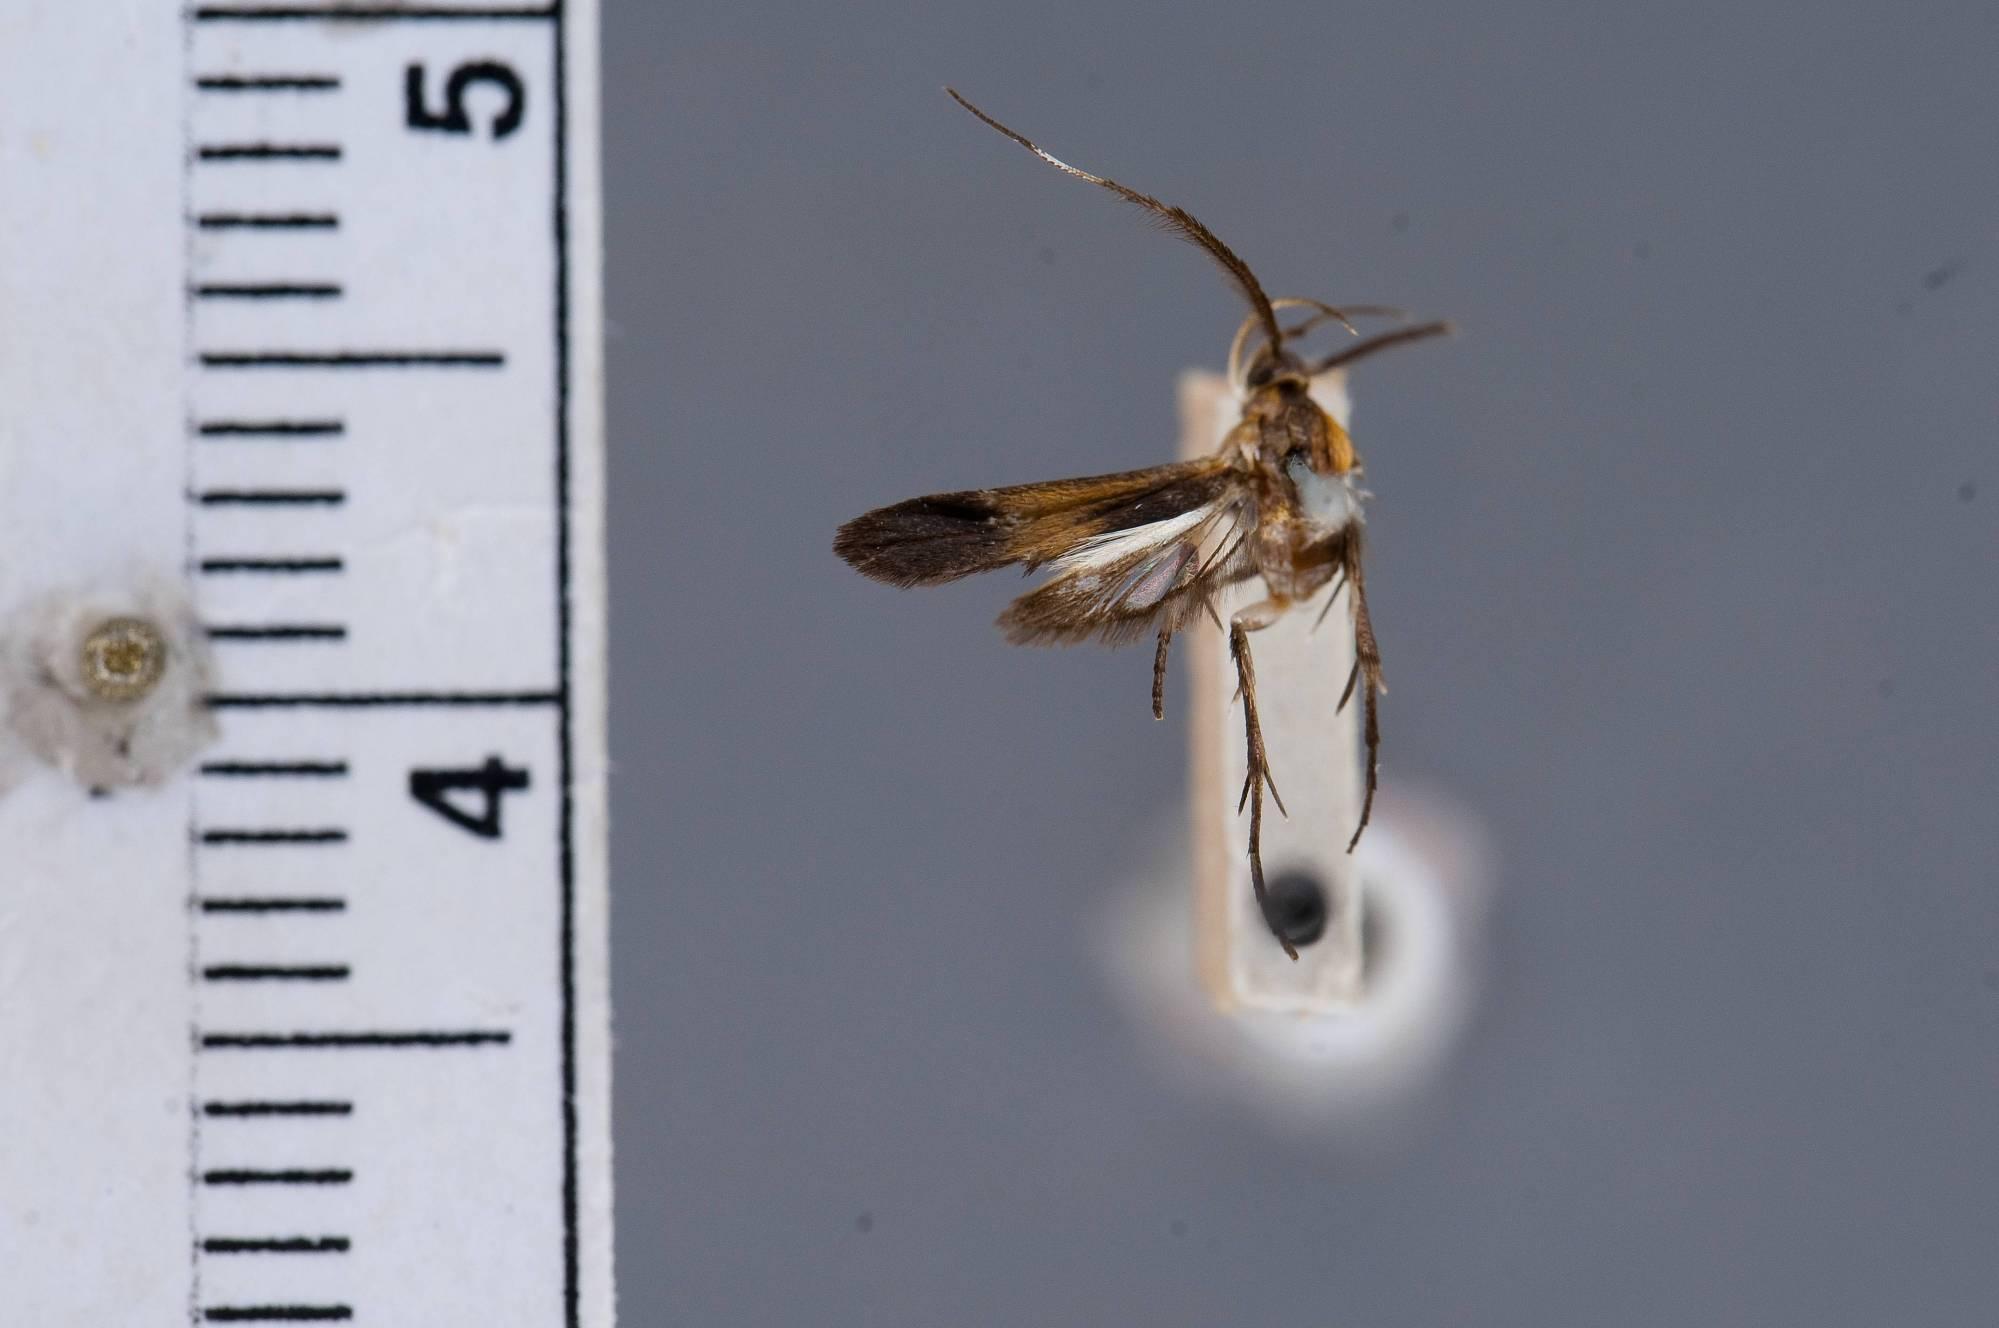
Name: Arauzona moorei
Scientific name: Arauzona moorei Busck, 1913
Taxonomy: Animalia, Arthropoda, Insecta, Lepidoptera, Glossata, Stathmopodidae, Stathmopodinae
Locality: "British Guiana", Guyana
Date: [Not Stated]